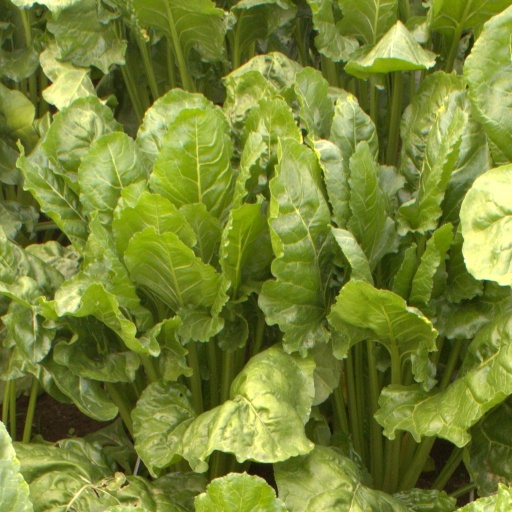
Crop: sugar beet